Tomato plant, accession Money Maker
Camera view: horizontal (90 deg, fisheye); turntable rotation: 300 degrees
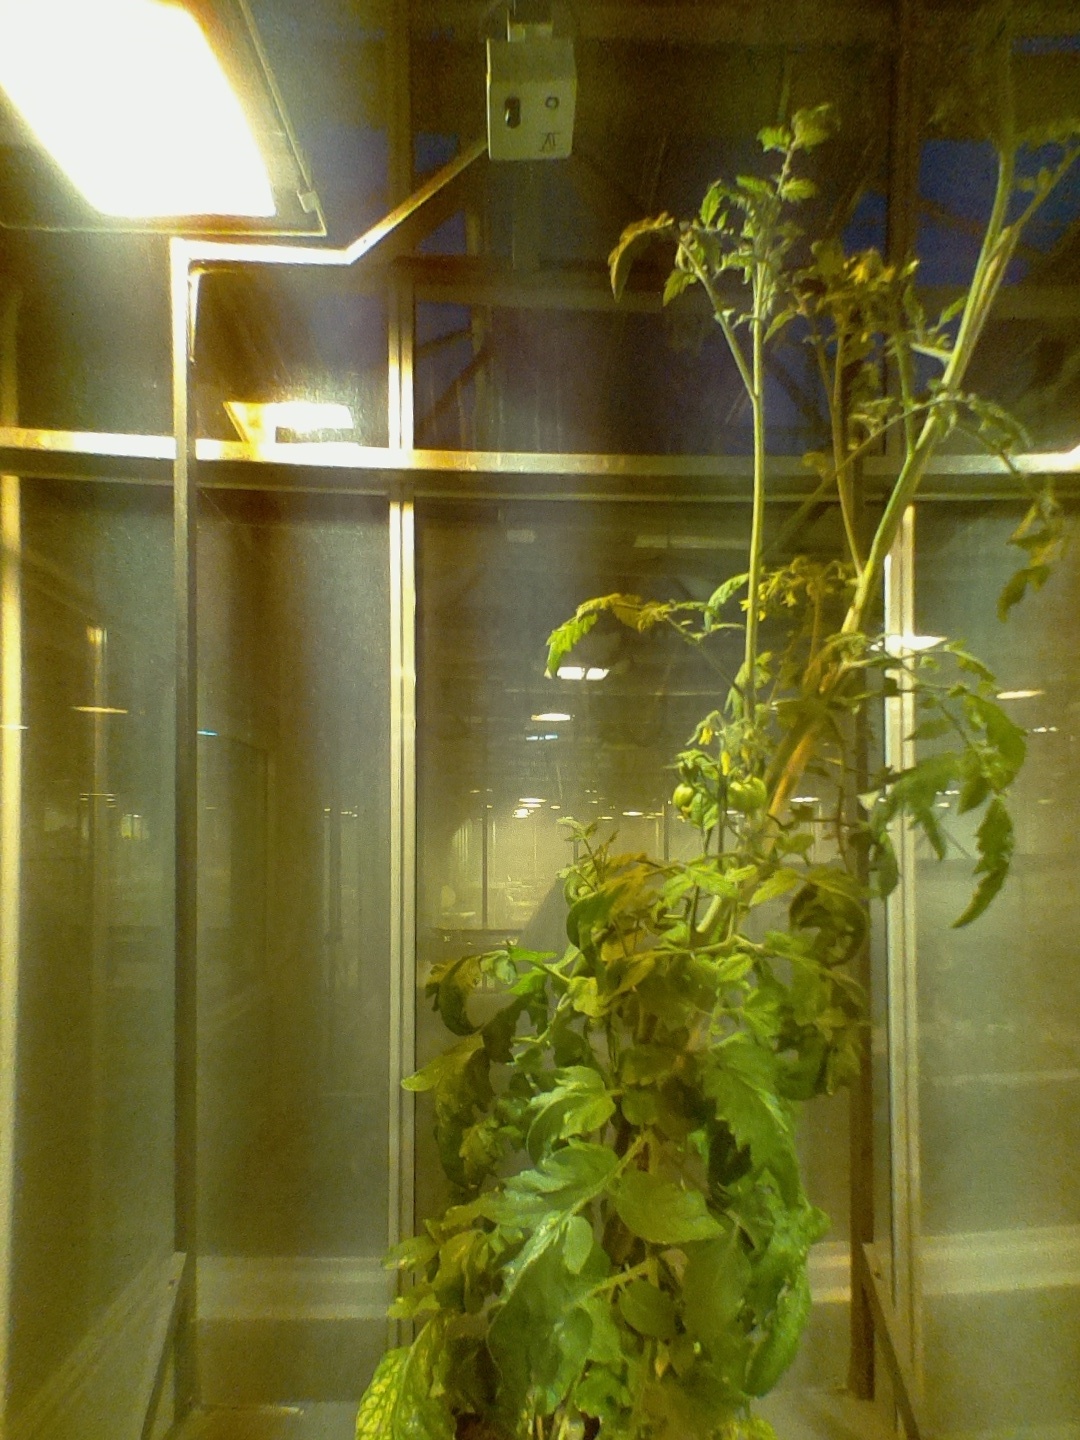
BBCH growth stage 73: 30%-40% of final fruit size